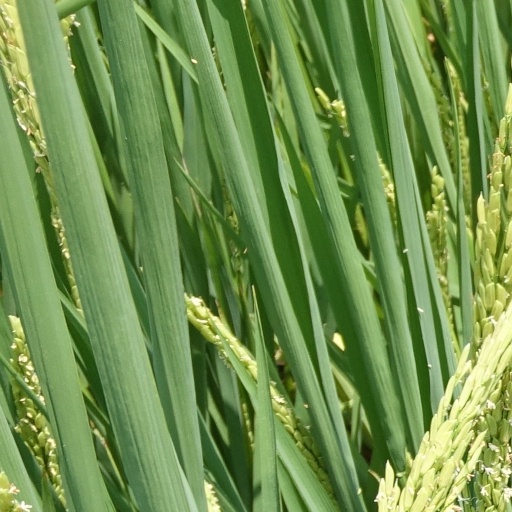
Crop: rice